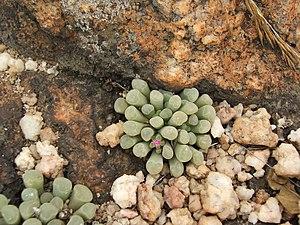
Frithia est un genre botanique de 2 espèces de plantes succulentes tropicales à fleurs de la famille des Aizoaceae.